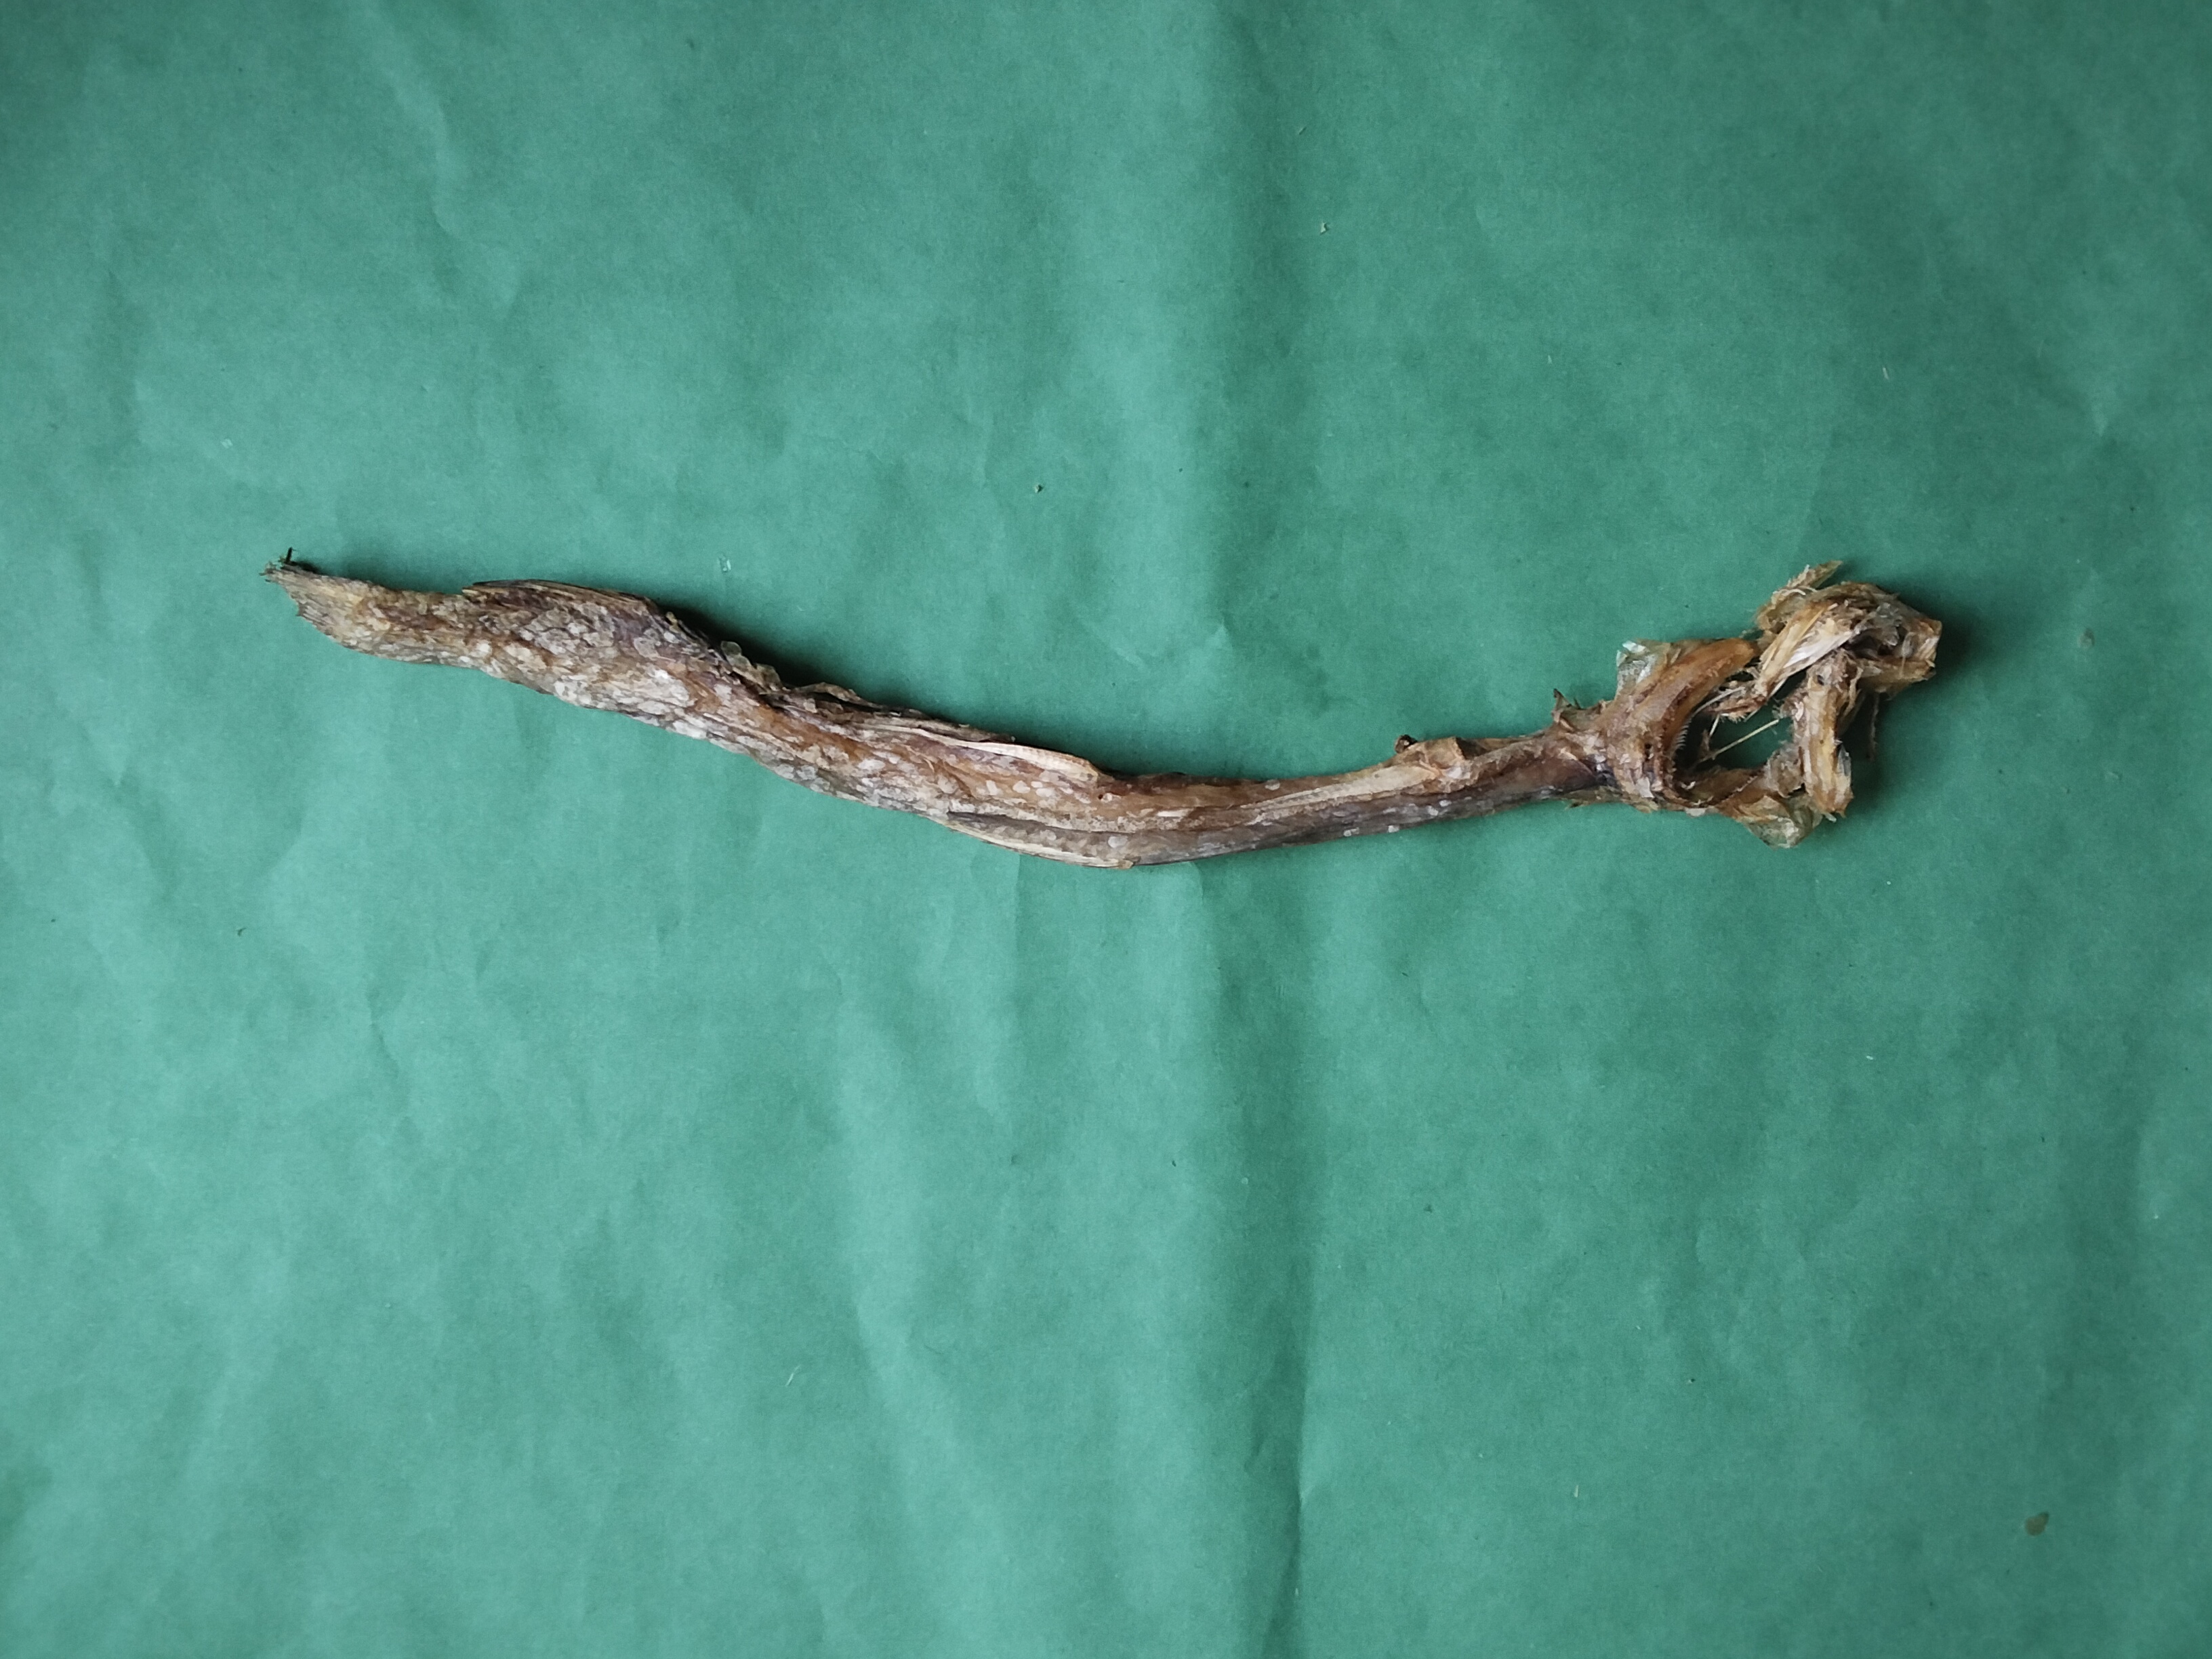
Species: Loitta